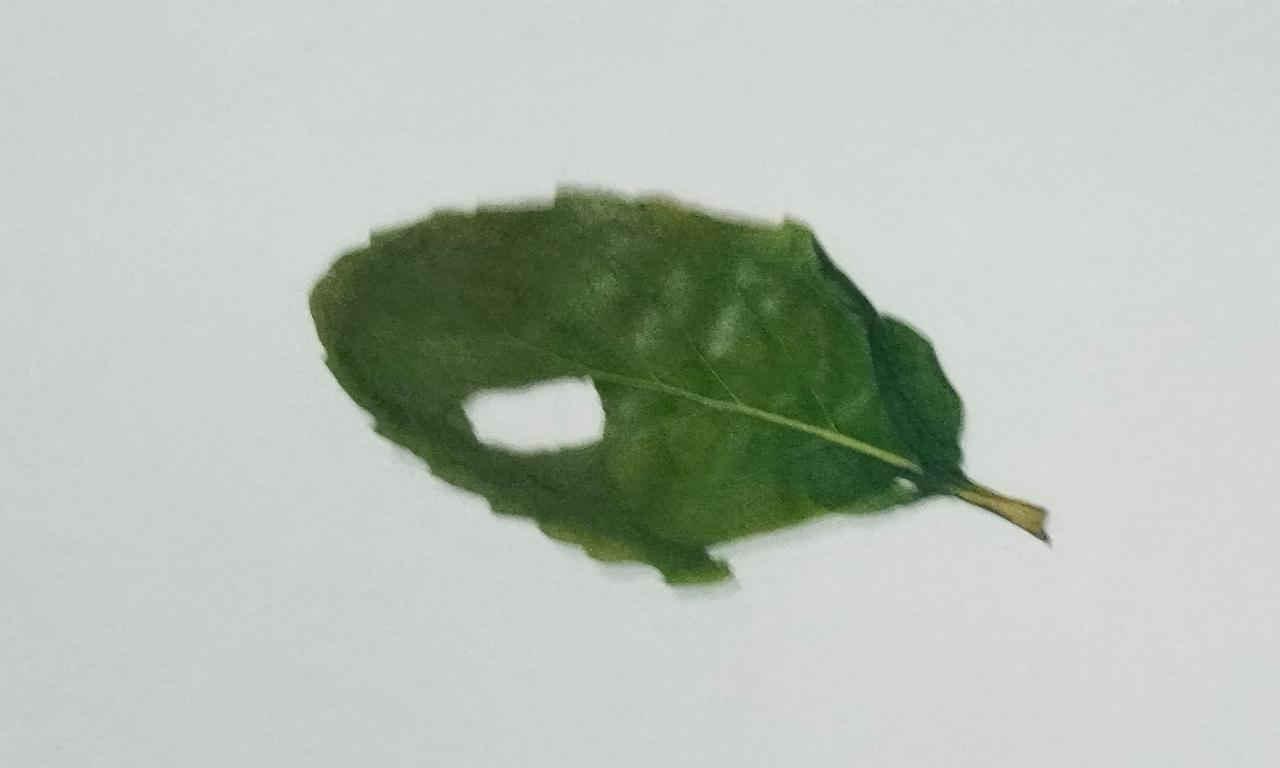
Label: Dried